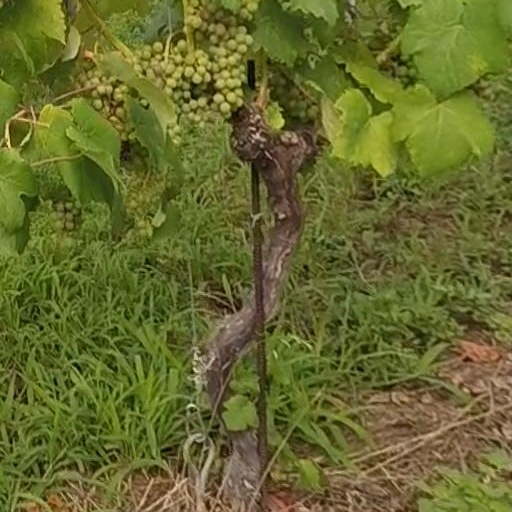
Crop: grape